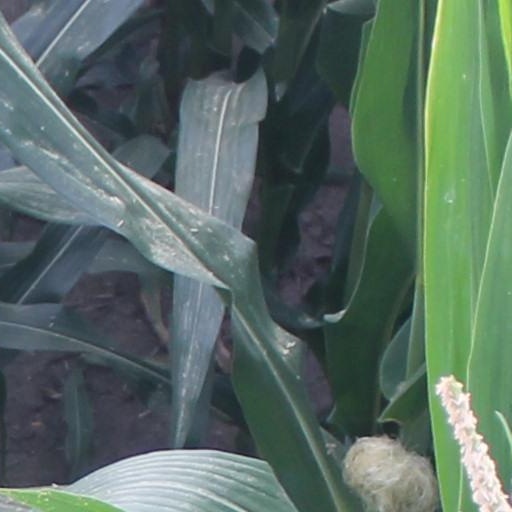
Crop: maize; corn